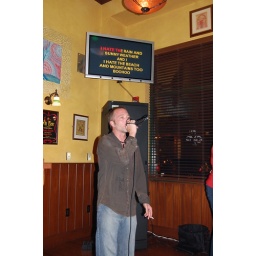
A week spent at our rented beach house in Sandbridge.